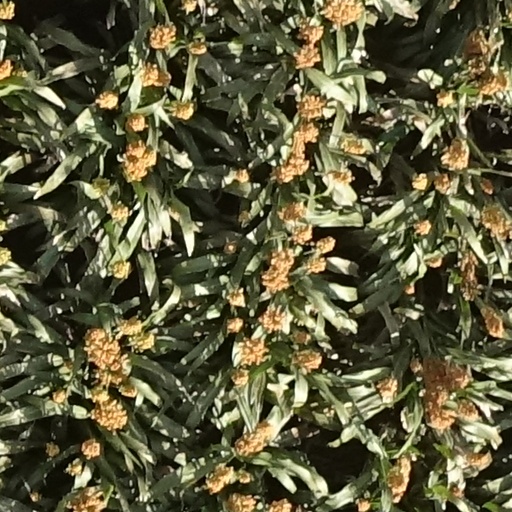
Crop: sorghum